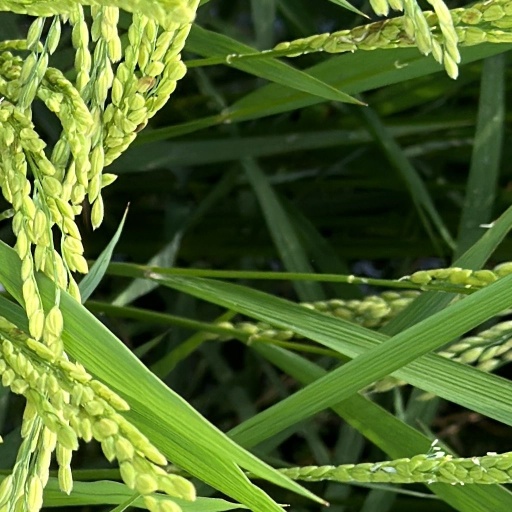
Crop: rice